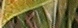
Label: Wheat___Brown_Rust